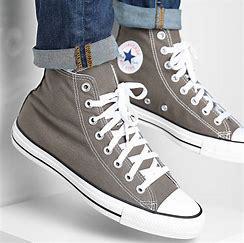
Brand: Converse
Model: Chuck Taylor